Sexual slavery

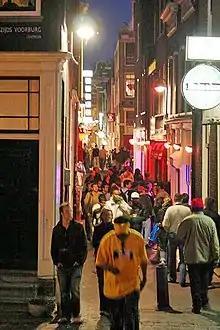
De Wallen red-light district in Amsterdam. Most of the trafficked girls and women come from eastern Europe.

The (RAA) was the largest of the organizations established by the Japanese government to provide organized prostitution and other leisure facilities for occupying Allied troops immediately following World War II.